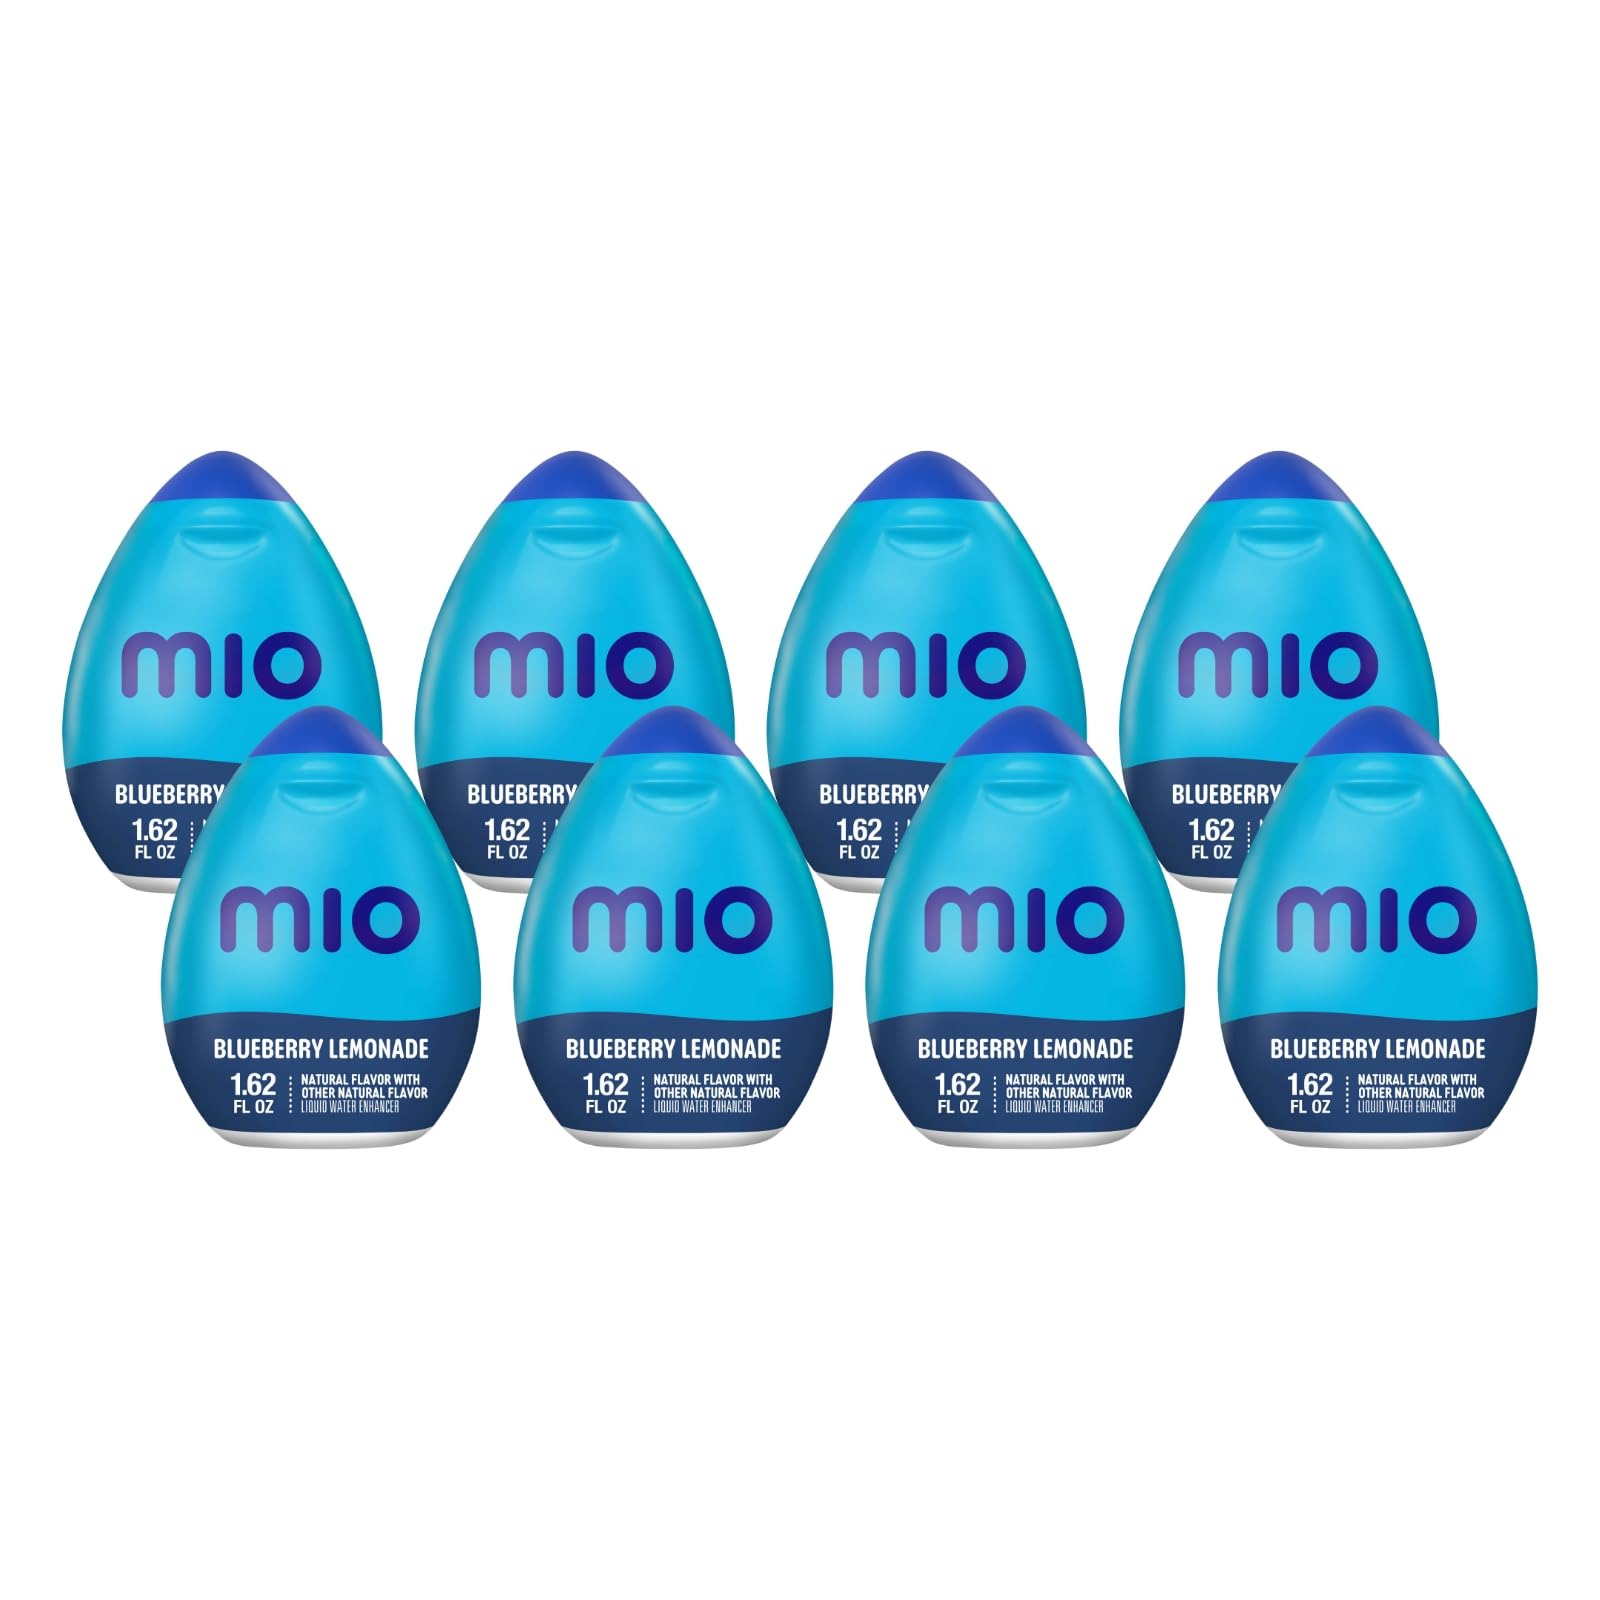
Item Name: Mio Liquid Water Enhancer, Blueberry Lemonade, 1.62 OZ (Pack of 8)
Bullet Point 1: Mio Naturally Flavored Blueberry Lemonade Liquid Water Enhancer delivers refreshing flavor in every squeeze
Bullet Point 2: Convenient bottle neatly fits in your purse, bag or glove box for easy on-the-go mixing
Bullet Point 3: Refreshing lemon blueberry flavor transforms boring water
Bullet Point 4: Contains zero calories per 1/24 bottle
Bullet Point 5: Made with natural flavors
Product Description: MiO Naturally Flavored Blueberry Lemonade Liquid Water Enhancer transforms plain water into a refreshing, flavorful drink to invigorate your day. A single squeeze of the bottle delivers a burst of bold lemon berry flavor. MiO blueberry lemonade flavor liquid drink mix provides a burst of flavor with zero calories. The portable 1.62 fluid ounce bottle neatly fits in your purse, bag or glove box for easy on-the-go mixing. With just one squeeze, MiO liquid lemon blueberry water enhancer provides enough bold flavor for 8 fluid ounces! Whether you're studying, working or heading to workout, add MiO Blueberry Lemonade to your water for delicious citrus blueberry flavored water that keeps you sipping.
Value: 12.96
Unit: Fl Oz

Price: 32.94